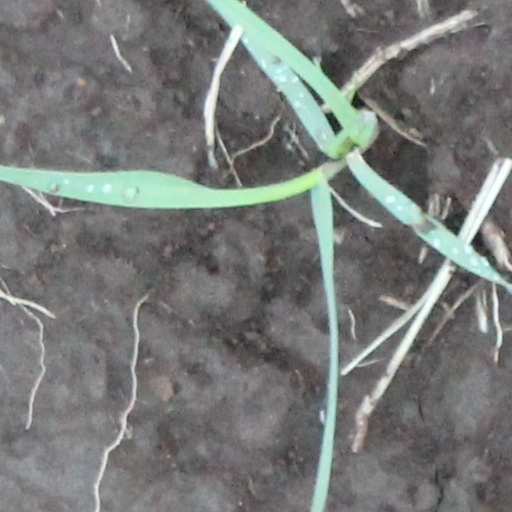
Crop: wheat